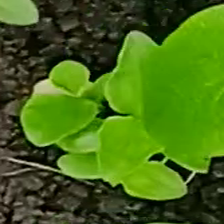
Weed species: Kena_(Commplina_benghalensio)